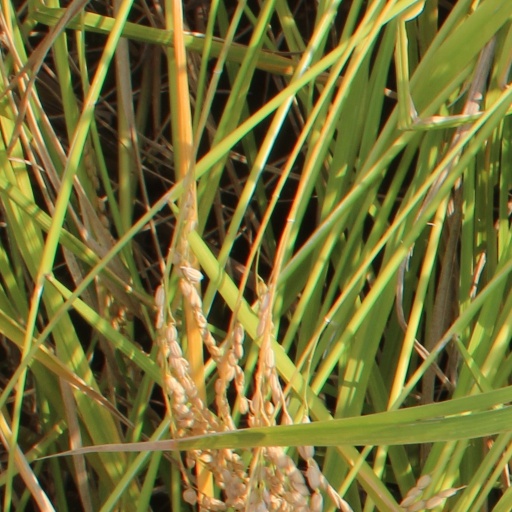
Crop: rice